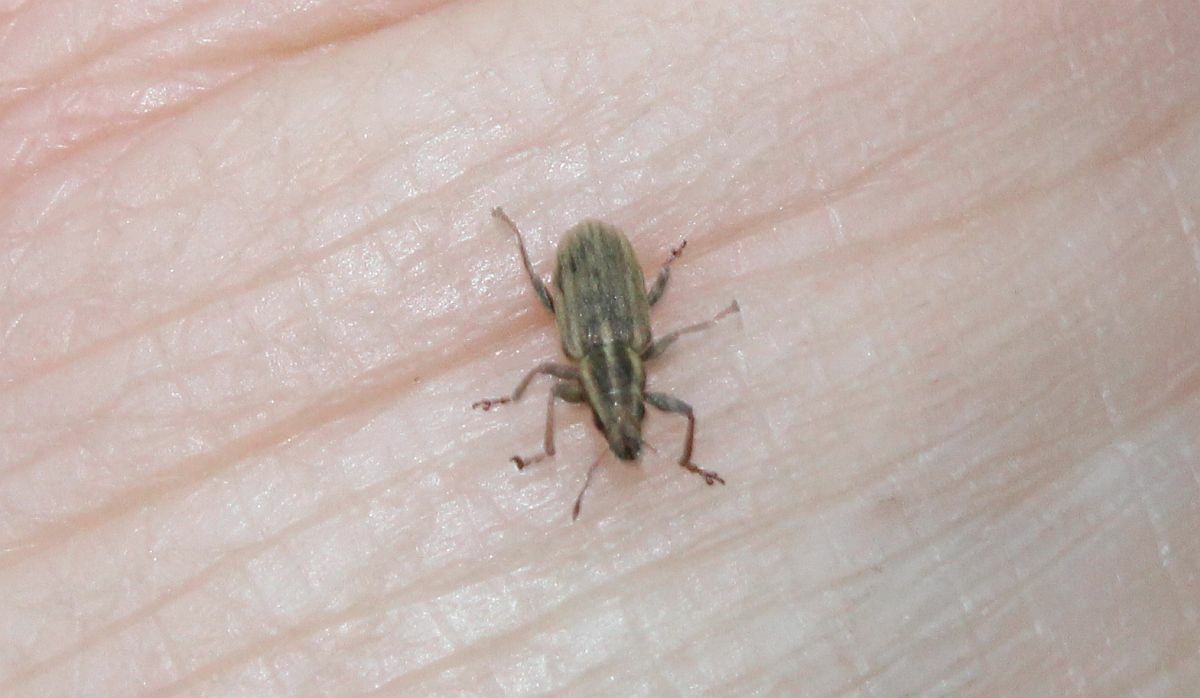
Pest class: pea_leaf_weevil